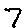
Label: 7